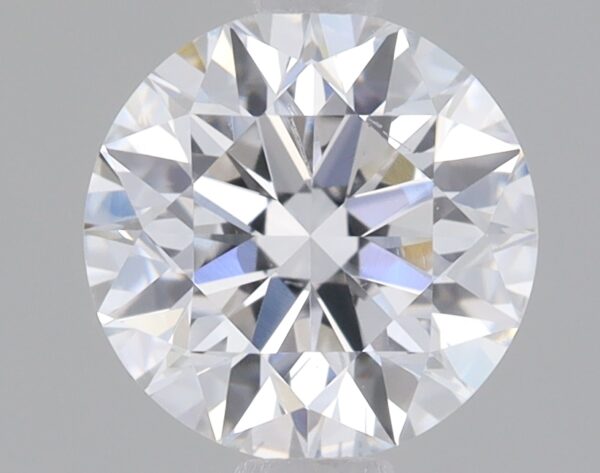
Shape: round
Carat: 0.78
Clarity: SI1
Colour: E
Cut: EX
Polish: VG
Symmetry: VG
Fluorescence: NONE
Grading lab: IGI
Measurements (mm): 5.89 x 5.91 x 3.68